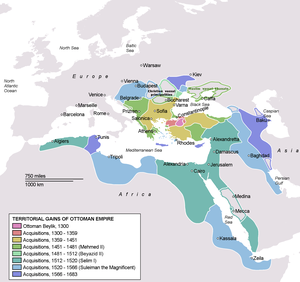
L’alliance franco-ottomane, ou alliance franco-turque, est une alliance établie en 1536 entre le roi de France François Iᵉʳ et le souverain turc de l'Empire ottoman, Soliman le Magnifique. Elle a été mentionnée comme la première alliance diplomatique non idéologique de ce genre entre un empire chrétien et un empire non chrétien. Elle cause cependant un certain émoi dans le monde chrétien, et est qualifiée d'alliance impie, ou d'union sacrilège de la fleur de lys et du croissant. Elle subsiste cependant, dans l'intérêt objectif des deux parties. Cette alliance stratégique et parfois tactique est alors l'une des plus importantes alliances de la France, et dure plus de deux siècles et demi, jusqu'à la campagne d'Égypte, qui voit les troupes napoléoniennes envahir un territoire ottoman en 1798-1801, bien que Bonaparte proclame n'en avoir qu'après les Mamelouks qui selon lui ne sont point soumis au Sultan et se sont révoltés contre son autorité. L'alliance franco-ottomane est également un épisode important des relations entre la France et l'Orient.
Téwodros II, 1818 - 13 avril 1868, né Kassa Hailou, est un militaire et un homme politique éthiopien, negusse negest du 11 février 1855 jusqu'à sa mort. Il est également connu sous son nom de cavalier Abba Tateq. En raison de ses exploits militaires, Téwodros est aussi surnommé Meysaw.
1683 est une année commune commençant un vendredi.
La régence de Tripoli était une province plus ou moins autonome de l'Empire ottoman, fondée au XVIᵉ siècle et correspondant au territoire de l'actuelle Libye. Possession ottomane à partir de la conquête de Tripoli en 1551, elle gagna en autonomie sous le règne de la famille Karamanli et fut gouvernée à la manière d'un véritable État jusqu'en 1835, date à laquelle Istanbul reprit sa gestion directe. Sa capitale se distingua par sa grande prospérité marchande, maritime et corsaire. En 1911, son territoire est conquis par l'Italie lors de la guerre italo-turque, et devient la colonie de Libye italienne.
Pacha Kara Mustafa de Merzifon, ou Merzifonlu Kara Mustafa Pacha, est un militaire et grand vizir ottoman, qui se distingua en Europe orientale.